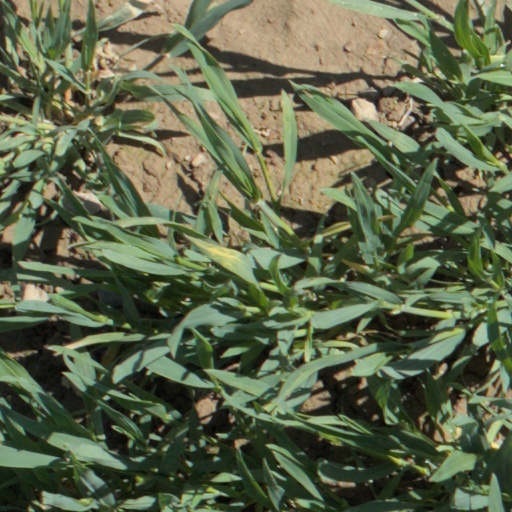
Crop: wheat